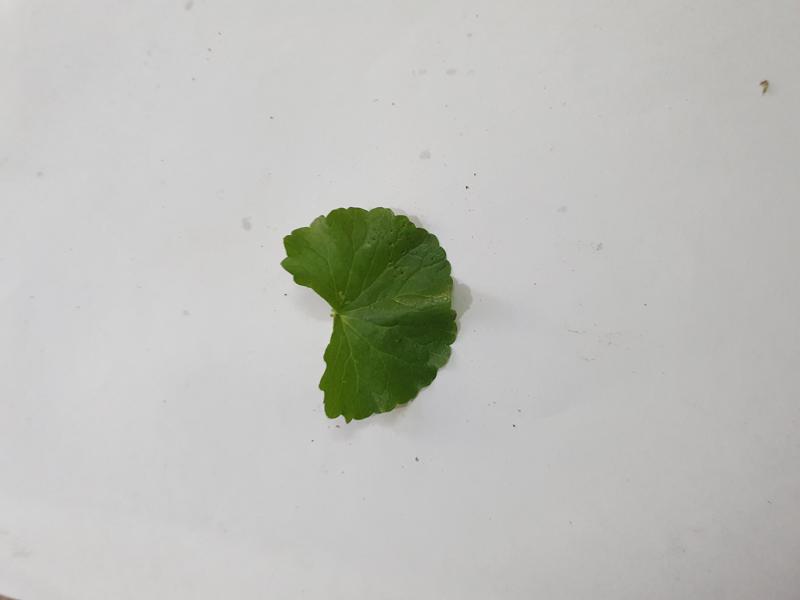
Weed species: Centella asiatica